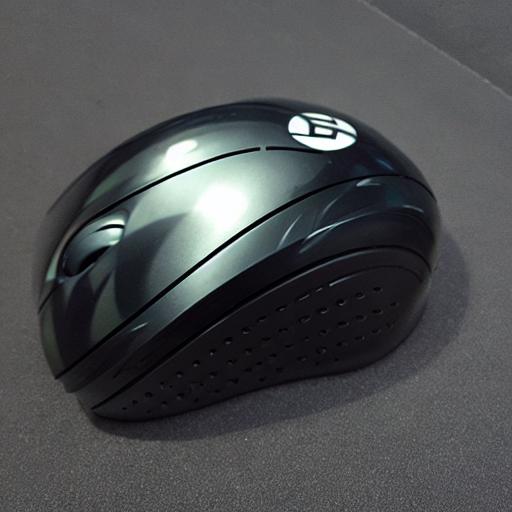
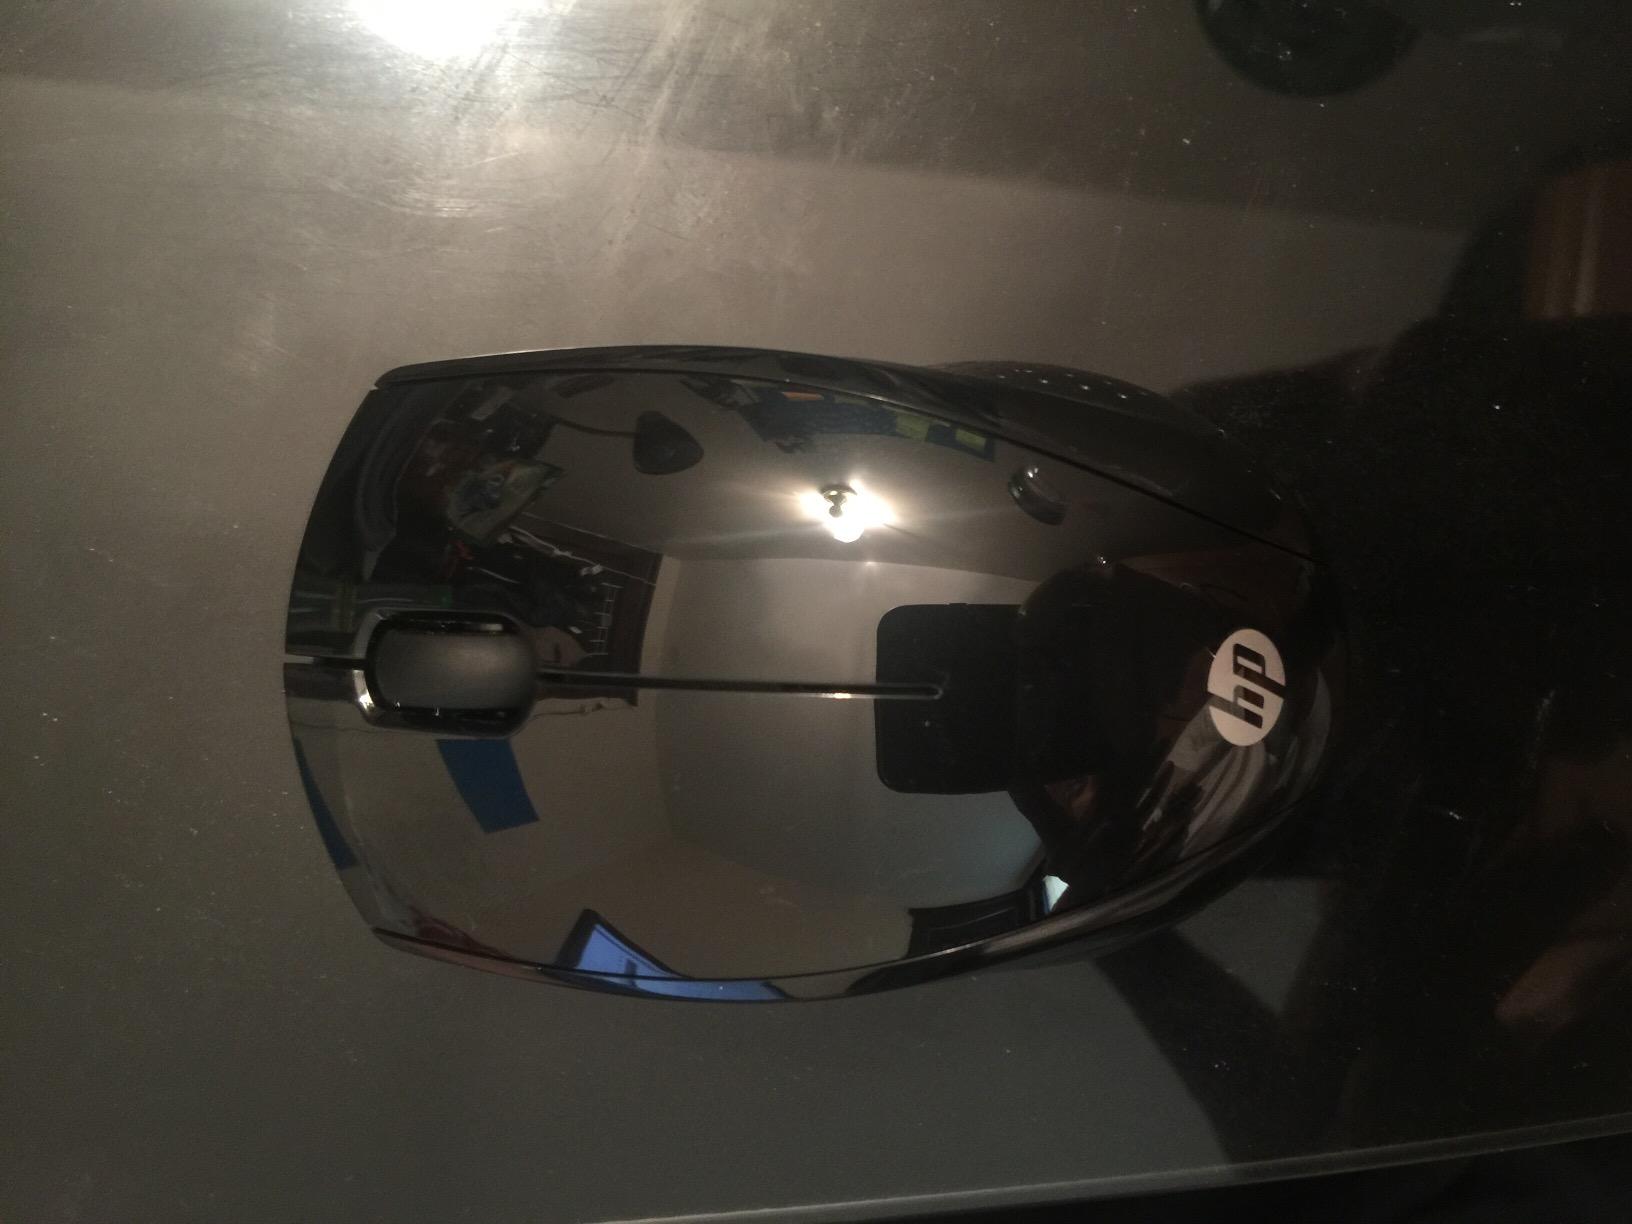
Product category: mouse
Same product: no